Arkhangelsk Oblast

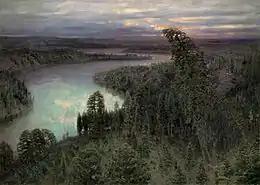
"The Northern Land" (Apollinary Vasnetsov, 1899)

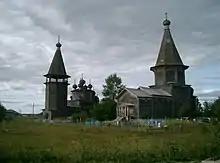
The triple church ensemble in the "selo" of Lyadiny, Kargopolsky District. In 2013, the bell tower and the Intercession Church (right) burned to the ground.

The principal railway line in the oblast is the railroad connecting Moscow and Arkhangelsk. The piece between Vologda and Arkhangelsk was constructed in 1890s and passed through previously uninhabited areas between the valleys of the Northern Dvina and the Onega. The railroad construction gave the momentum to the population and exploitation of these areas. A branch from Konosha eastwards to Kotlas and further to Vorkuta was constructed in the 1940s to facilitate the transport of coal from the Komi Republic. From Kotlas, another branch continues south to Kirov. A branch from Obozersky to the west, to Onega and further to Belomorsk, was built during World War II to secure the transport of goods from the harbour of Murmansk to central Russia. A piece of railroad between Arkhangelsk and Karpogory was also built in the 1970s and is expected to become part of the Belkomur project — a railway line connecting Arkhangelsk via the Komi Republic with the Perm Krai and the Ural Mountains. Almost the entire rail network belongs to the Northern Railway, which west of Onega connects to the Oktyabrskaya Railway. There is also a railway line from Severoonezhsk west to Yangory (an extension of the line from Puksa to Navolok), which belongs to the Department of Corrections. A large number of narrow-gauge railways were built in the 1950s and 1960s to facilitate the transport of timber, but since then most of these became unprofitable and have been destroyed.